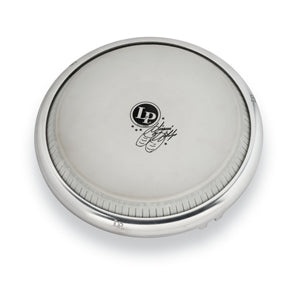
Latin Percussion Giovanni Compact Conga - 11 inch LP825
The LP826M Compact Mounting System allows you to mount two Compact Congas to a stand together. It's east to assemble and disassemble for maximum mobility. The bracket can be tilted and the compact design for easy placement is great for drum set playing. It is designed to attach to a vertical hardware stand such as a heavy-duty cymbal stand or together with a set of bongos underneath the bongos.
Brand: LP
Category: Arts & Entertainment > Hobbies & Creative Arts > Musical Instrument & Orchestra Accessories > Percussion Accessories > Hand Percussion Accessories > Hand Percussion Stands & Mounts > Hand Percussion Mounts